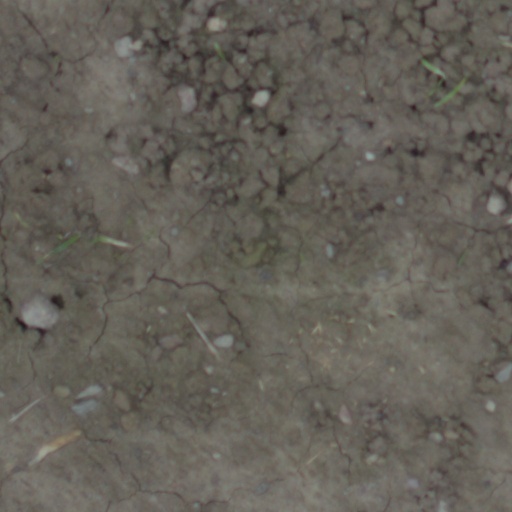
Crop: wheat